Telugu-Kannada alphabet

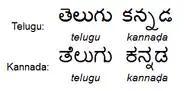

Although the alphabets for Telugu and Kannada languages could have been encoded under a single Unicode block with language-specific fonts to differentiate the styles, they were encoded separately by the governments due to socio-political reasons. Both the script variants were added to the Unicode Standard in October 1991 with the release of version 1.0.